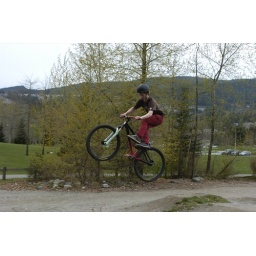
Riding at Pipeline in Coquitlam. Connor in red pants, Kyle in yellow shirt.